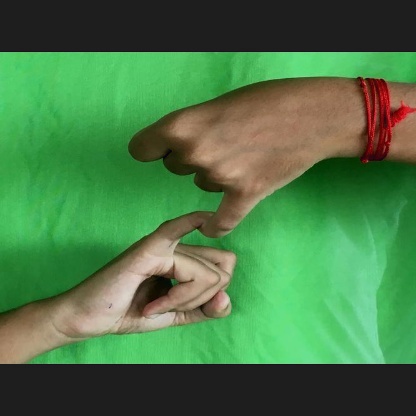
Mudra: Kilaka